Water transportation

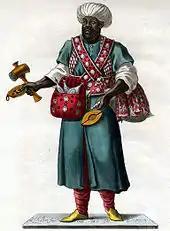
Sakka of Mecca, 1779

Historically water was transported by hand in dry countries, by traditional waterers such as the Sakkas of Arabia and Bhishti of India. Africa is another area where water is often transported by hand, especially in rural areas.